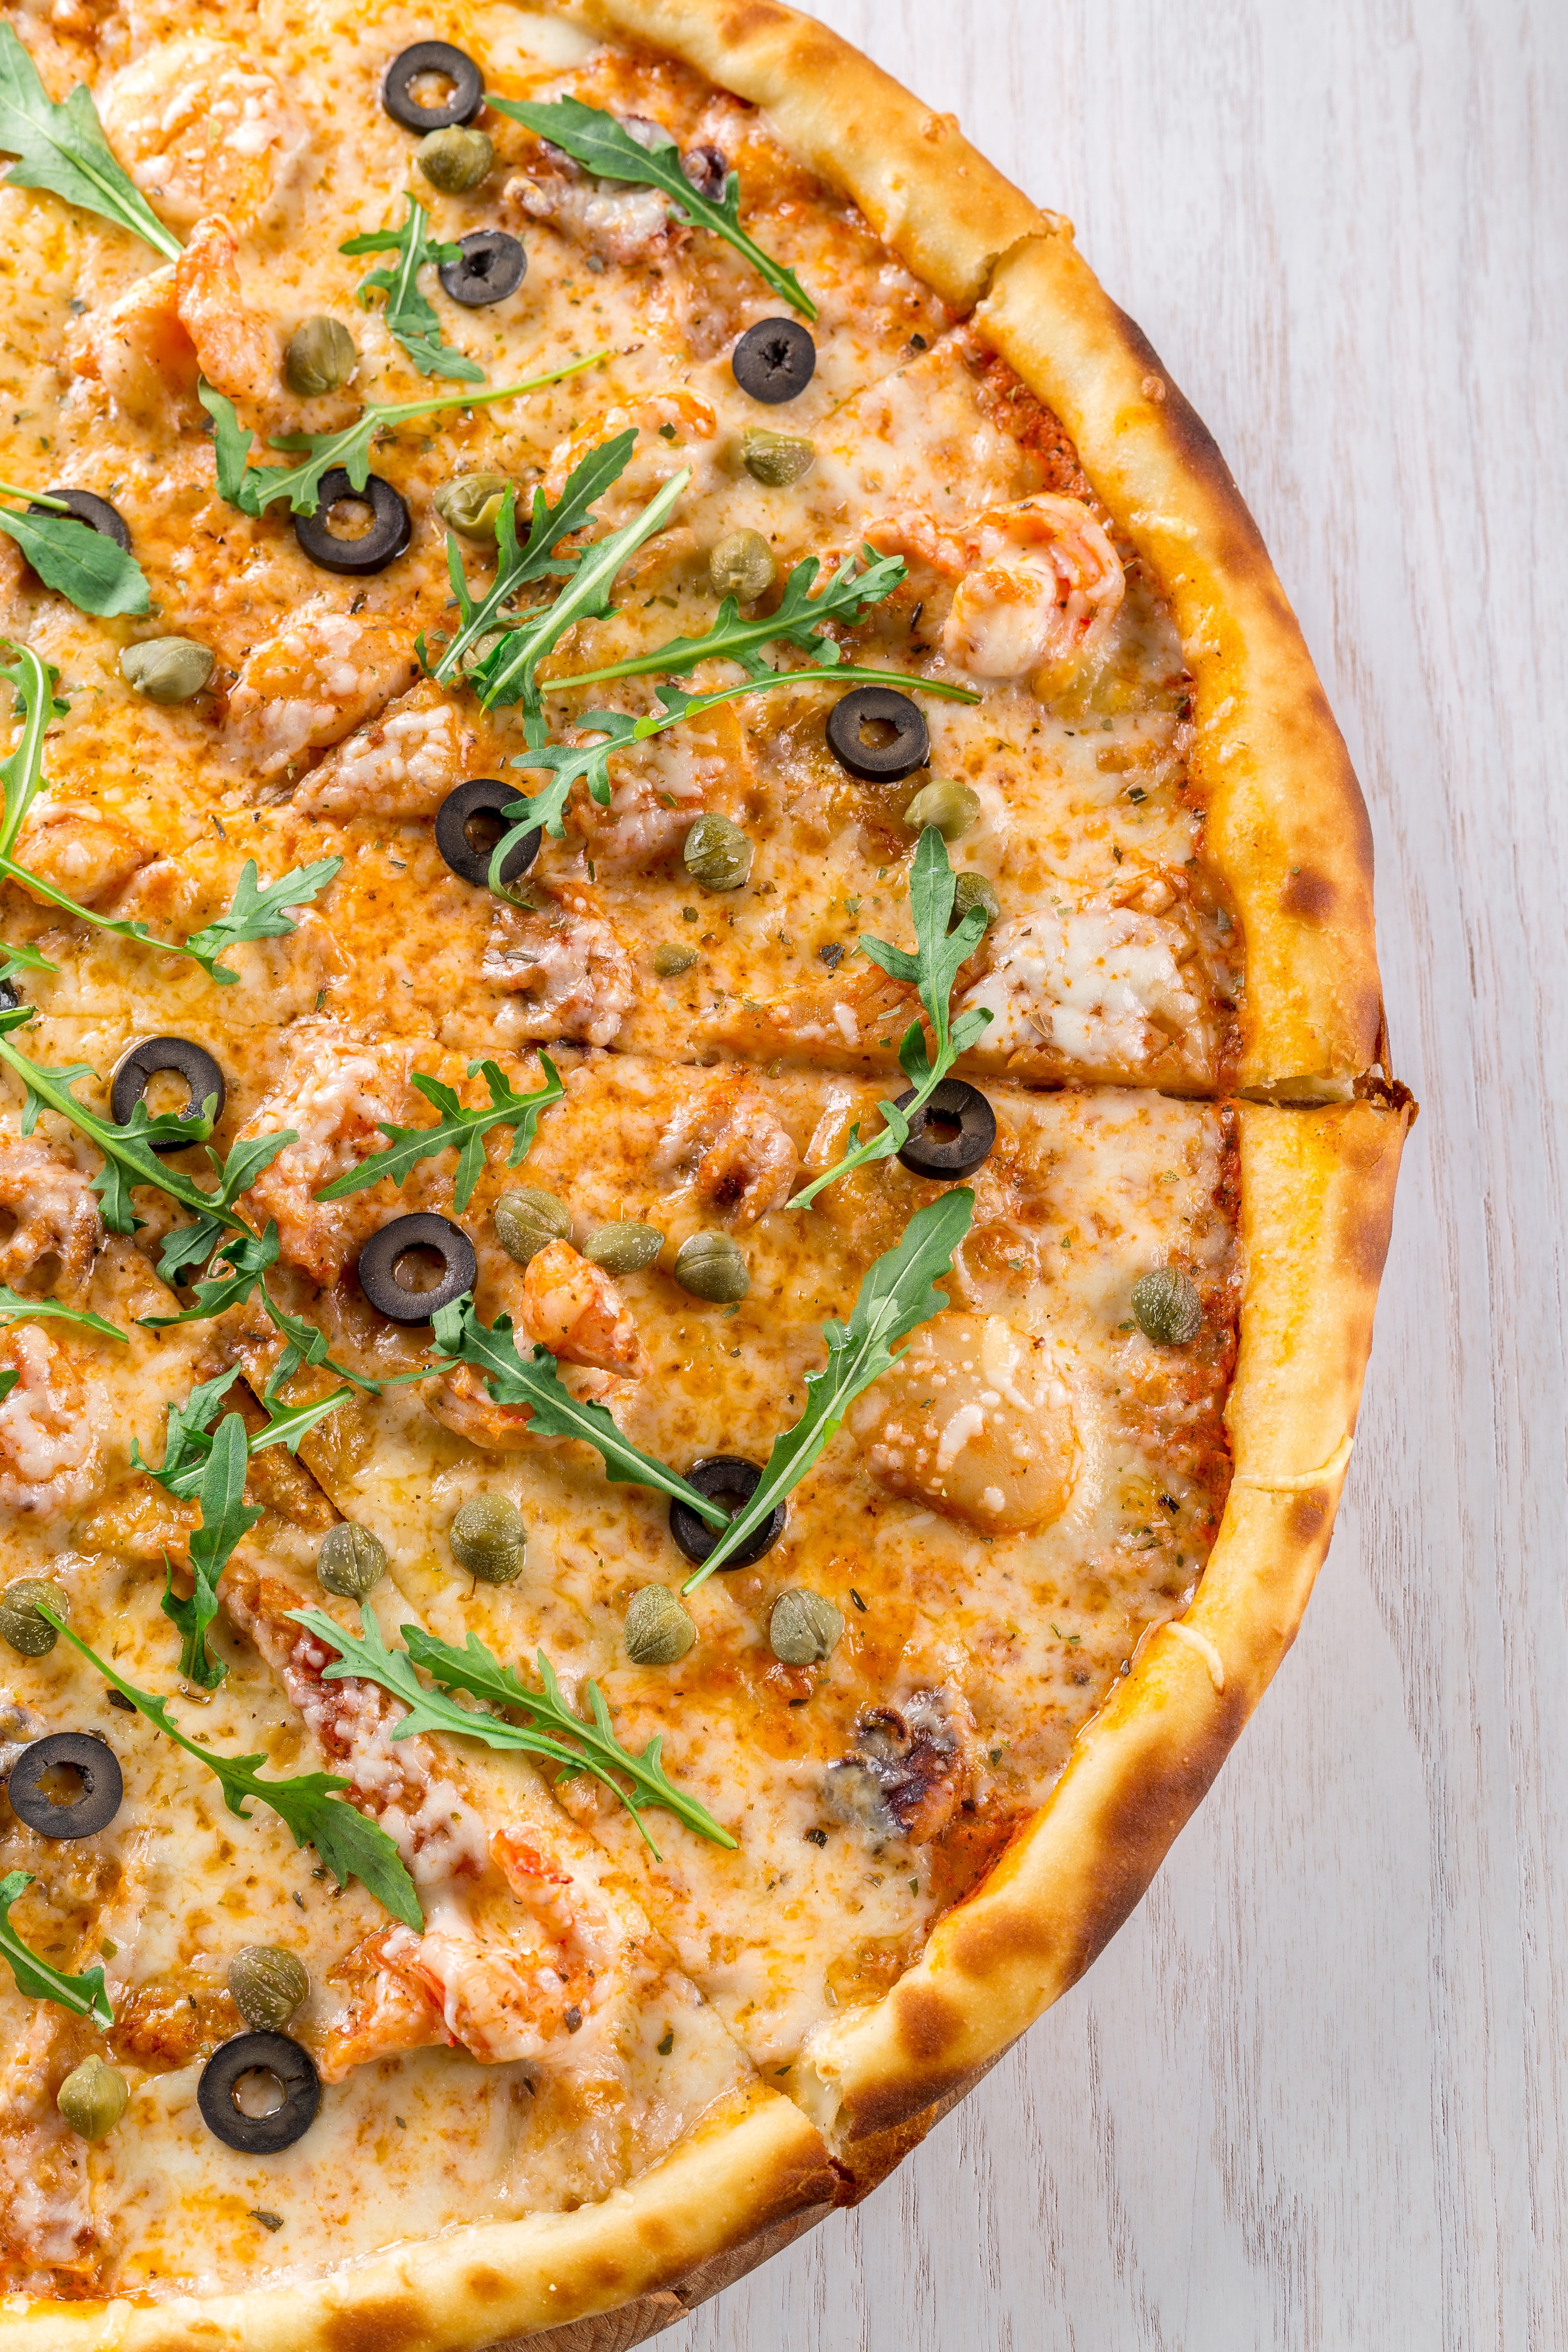
cafe, restaurant, dish, food, cooking, menu, recipe, closeup, baking, fast food, lunch, cuisine, pizza, background, nutrition, tasty, snacks, quiche, vegetarian food, gastronomy, pizzeria, appetizing, italian food, tarte flamb e, business lunch, pizza cheese, european food, sicilian pizza, zwiebelkuchen, flatbread, american food, pizza stone, california style pizza, pissaladi re